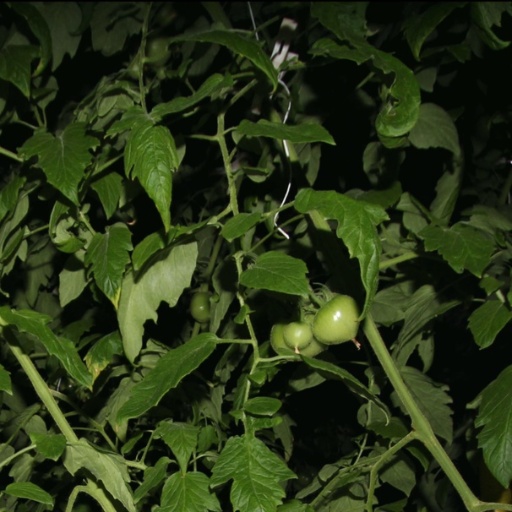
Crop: tomato